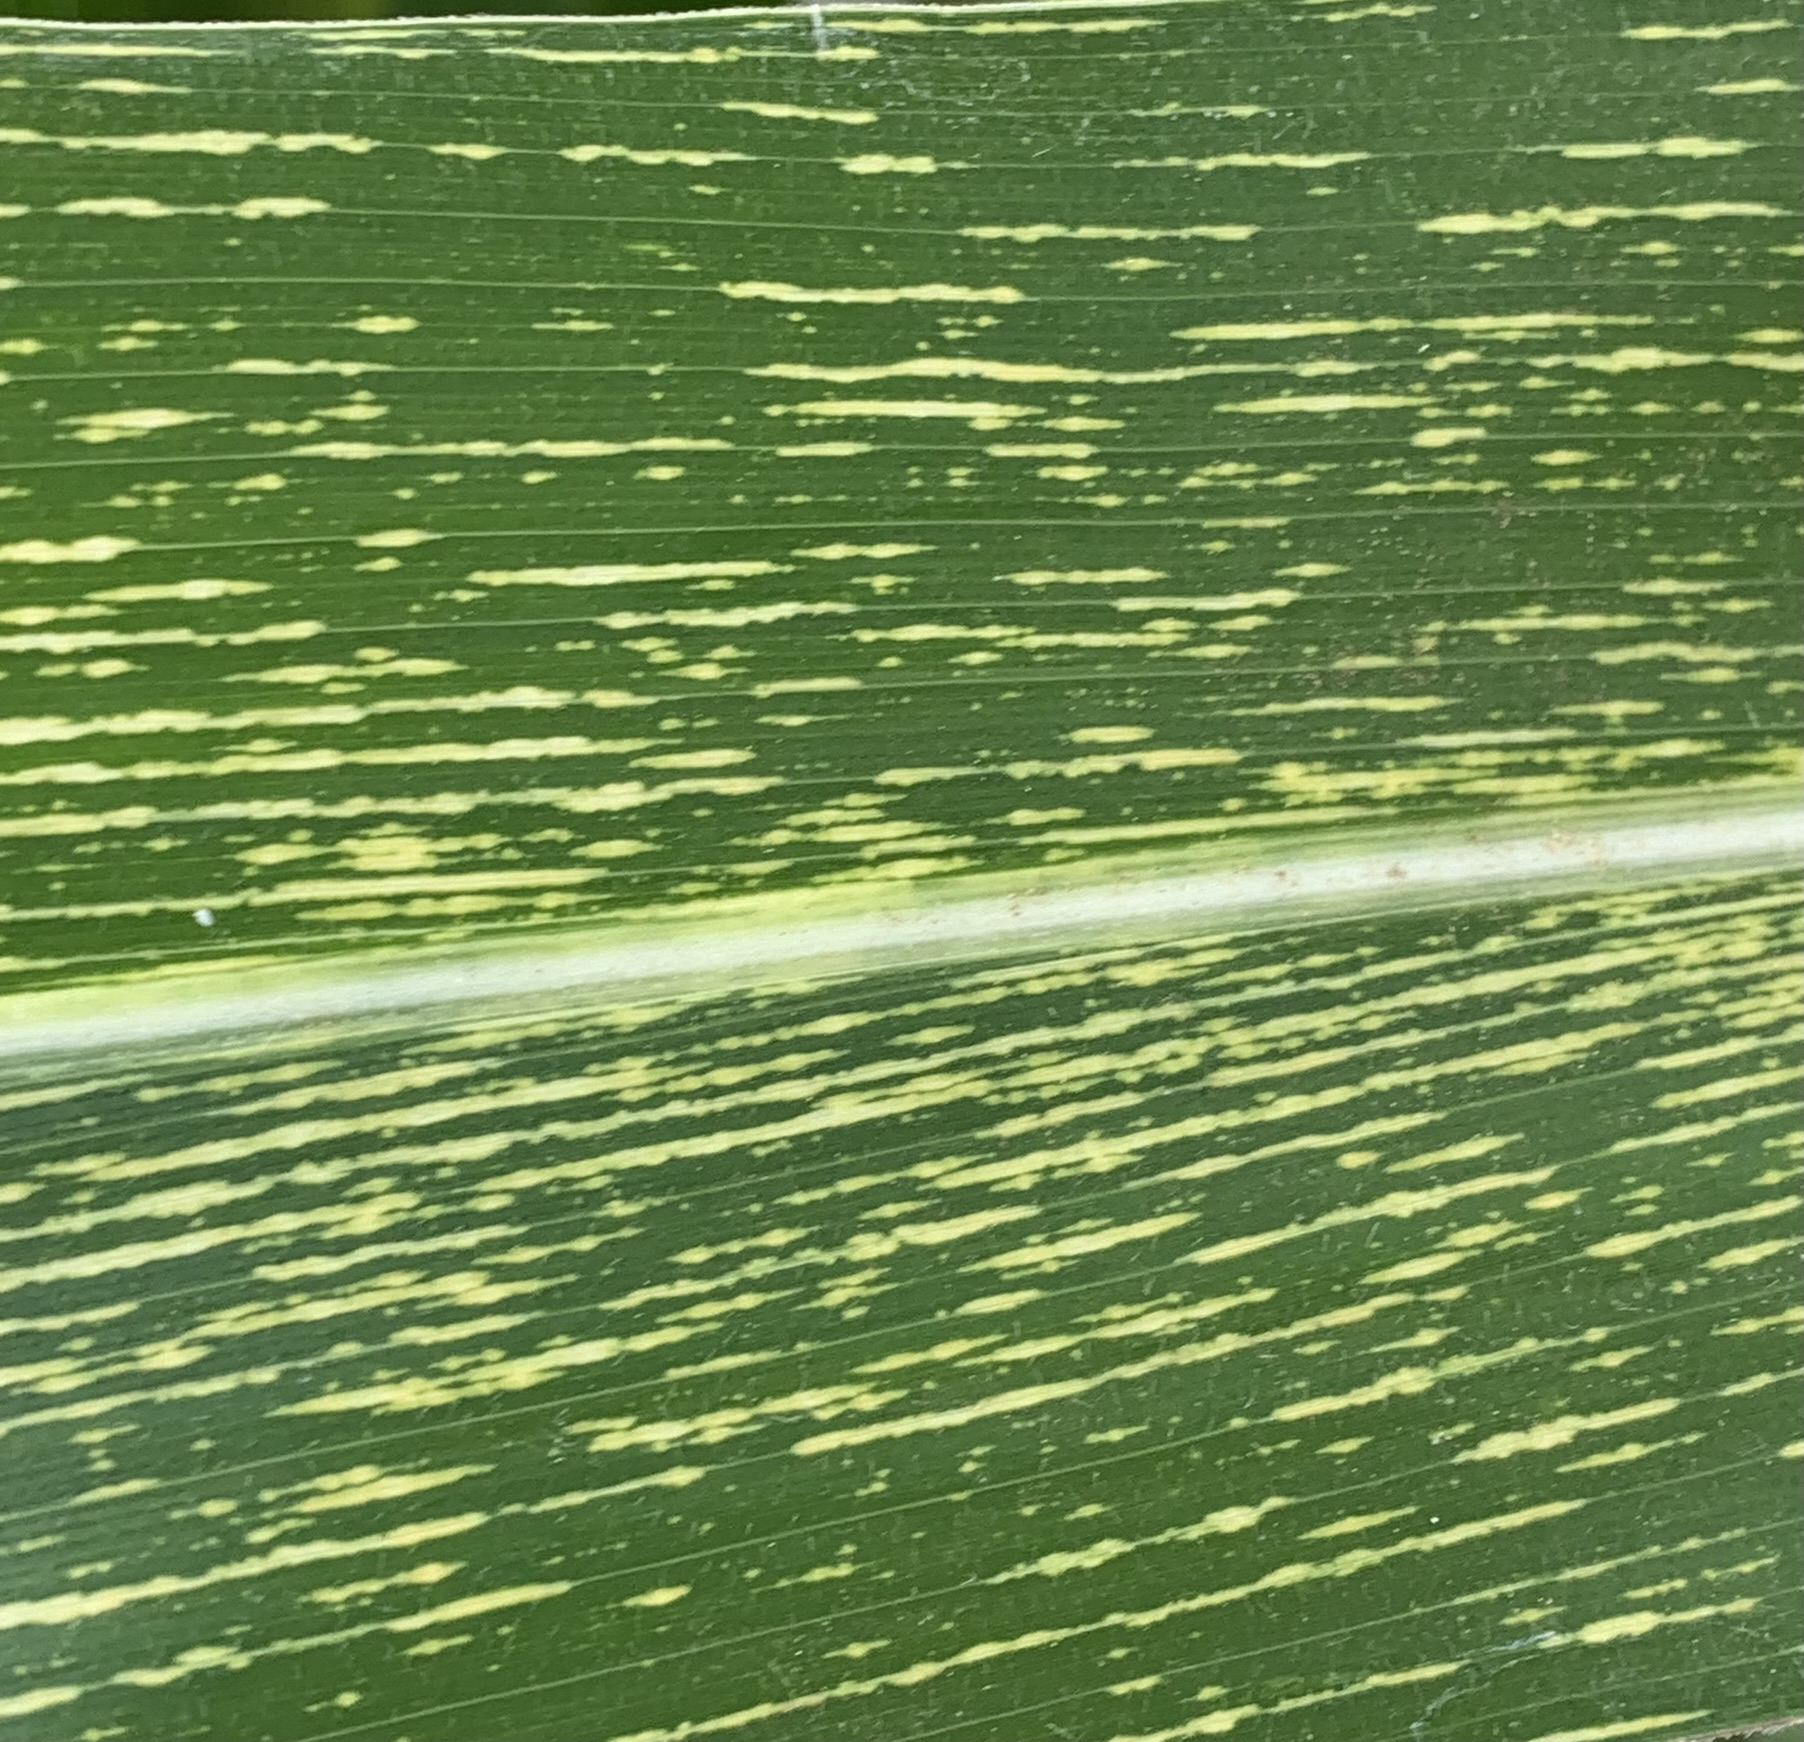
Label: MSV